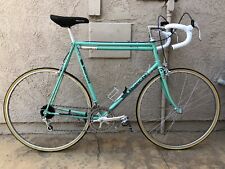
Vehicle type: Bikes